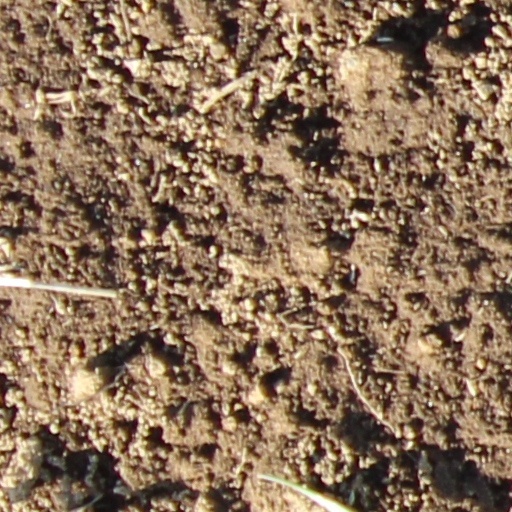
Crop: wheat